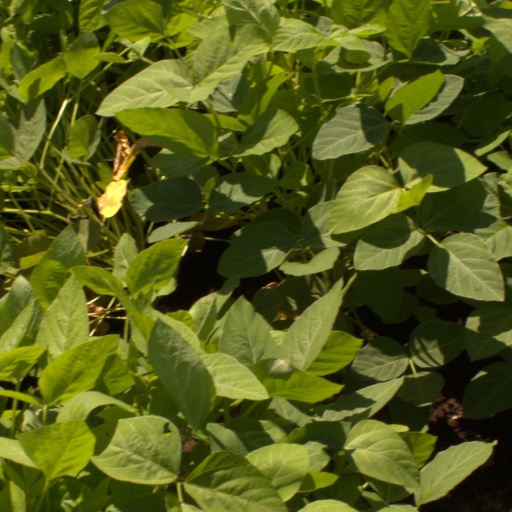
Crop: soybean